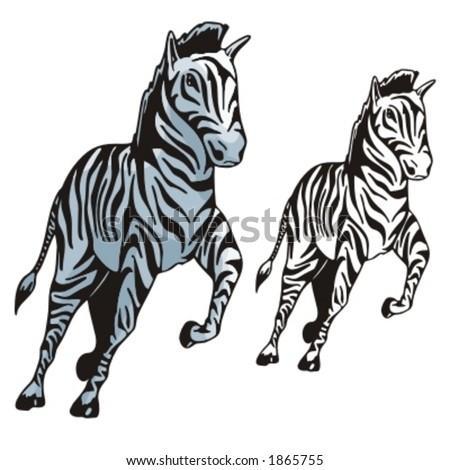
vector illustration of a zebra .